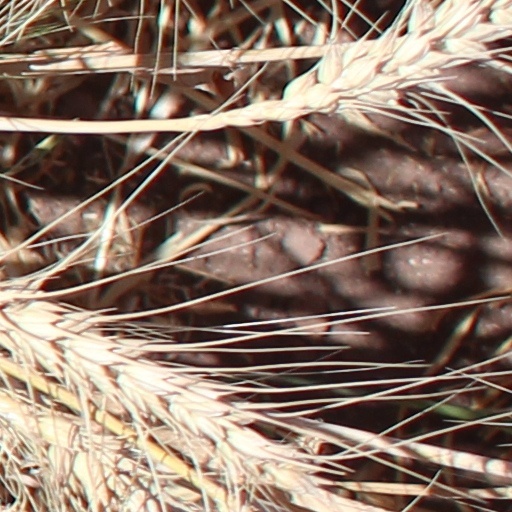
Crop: wheat